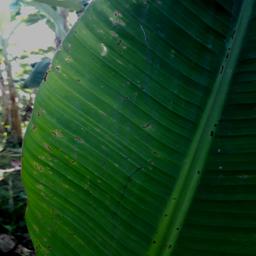
Label: BLACK SIGATOKA